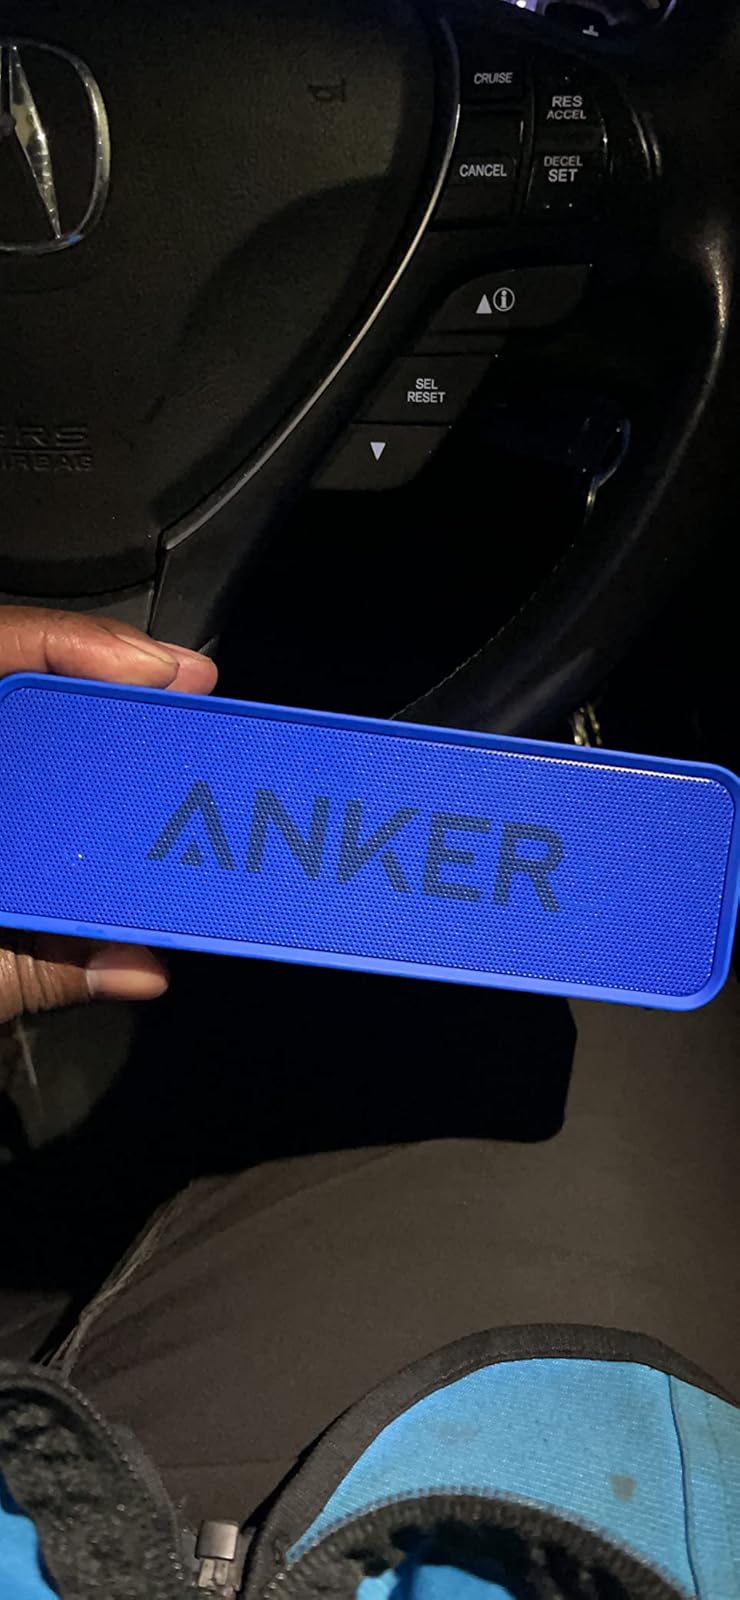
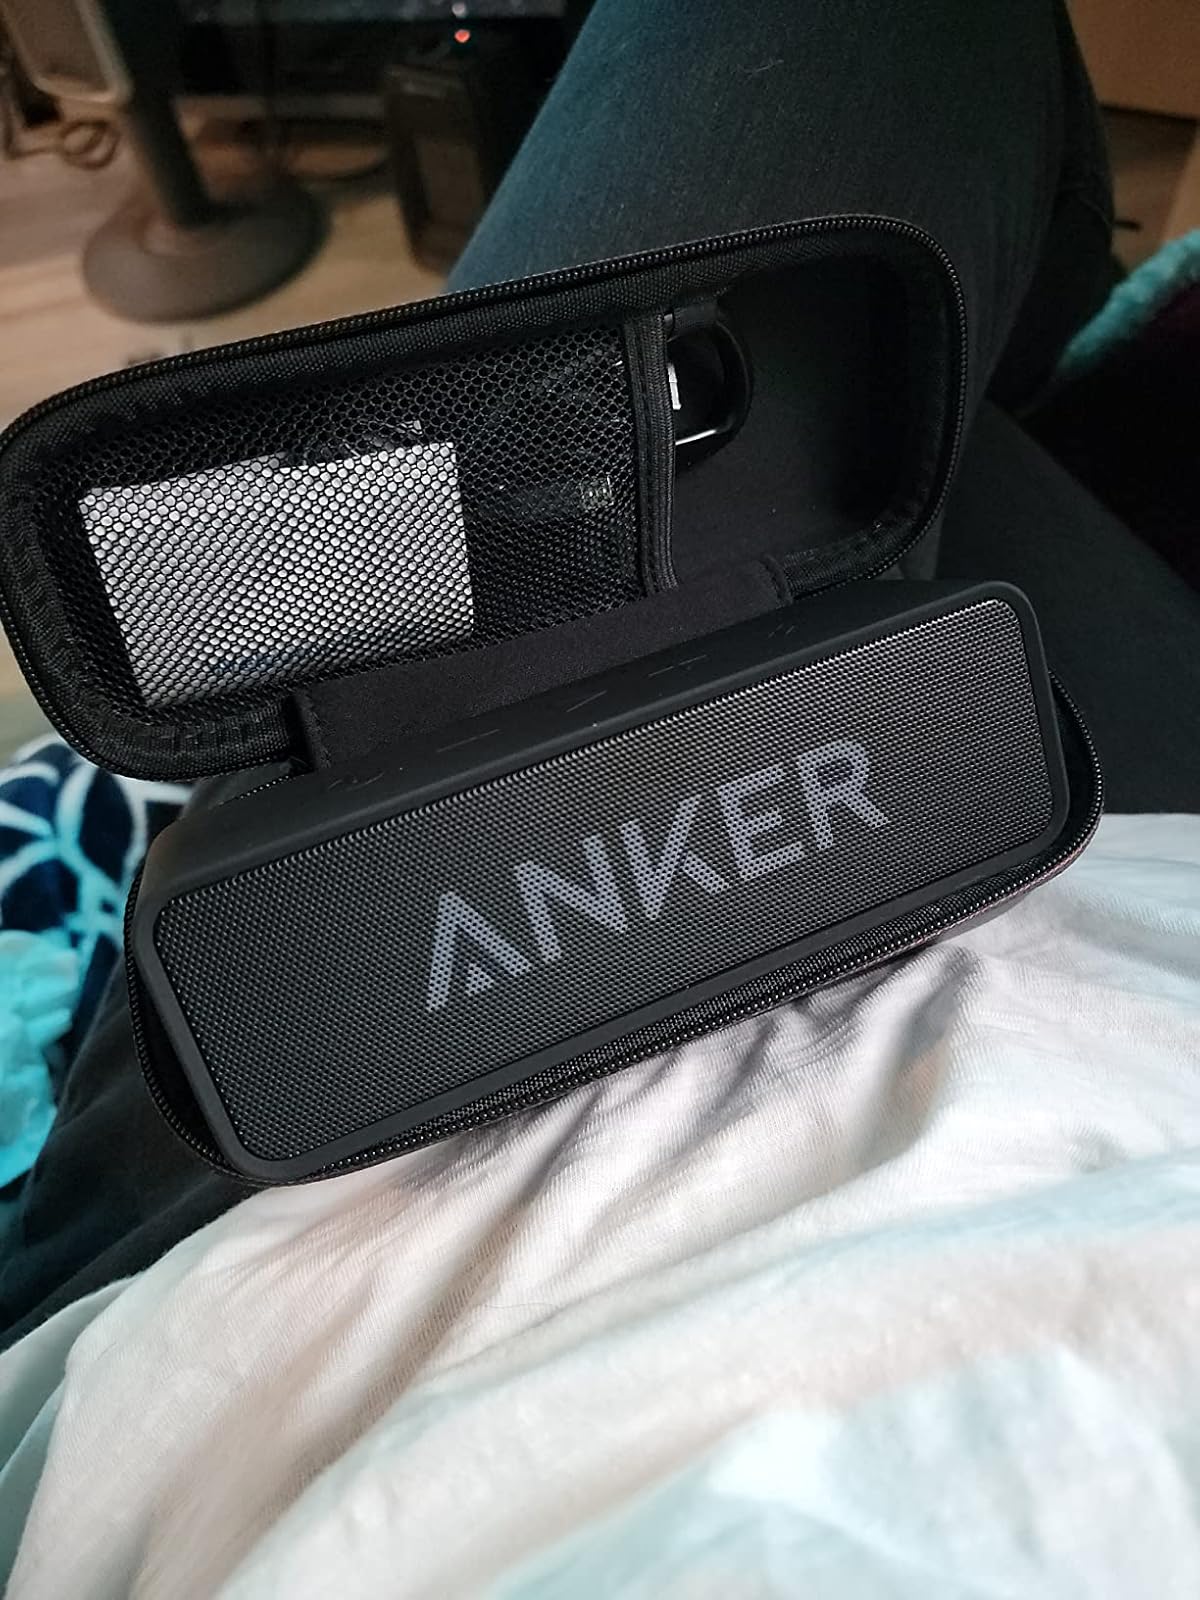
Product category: speaker
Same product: no